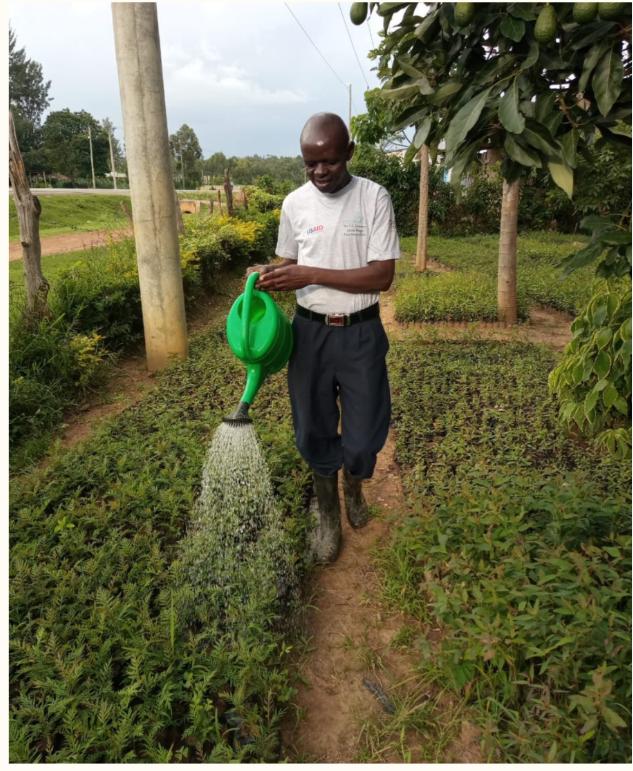
Mtu aliyeshika chombo maalumu kinachotiririsha  maji katika eneo la wazi mfano wa bustani au kitalu, chenye mimea iliyoota na kuchipua kwa rangi ya kijani kibichi, kuashiria ni eneo litumikalo kwa ajili ya uoteshaji wa miti kwa ajili ya uhifadhi wa misitu.